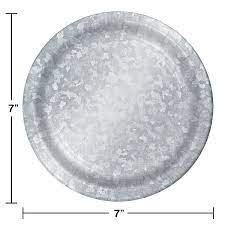
Waste category: metal